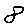
Label: 8